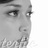
Emotion: neutral